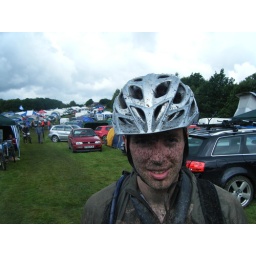
Hit the North 12 hour endurance mountain bike race. Held in Manchester, Sat July 19th 2008